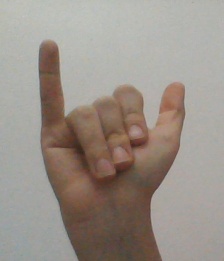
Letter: ya